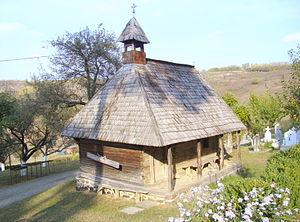
Râciu est une commune roumaine du județ de Mureș, dans la région historique de Transylvanie et dans la région de développement du Centre.